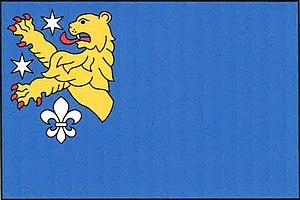
Štětkovice est une commune du district de Příbram, dans la région de Bohême-Centrale, en République tchèque. Sa population s'élevait à 351 habitants en 2020.